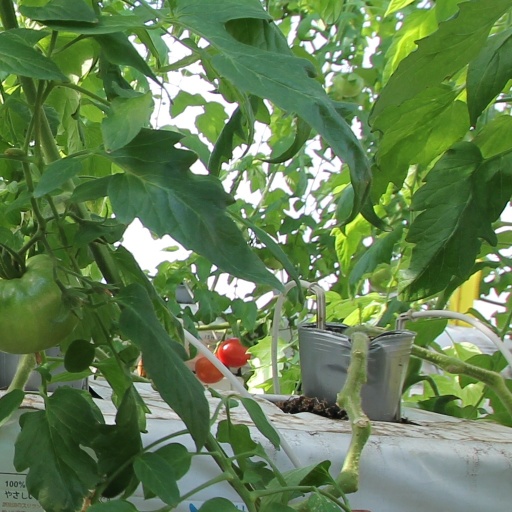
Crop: tomato